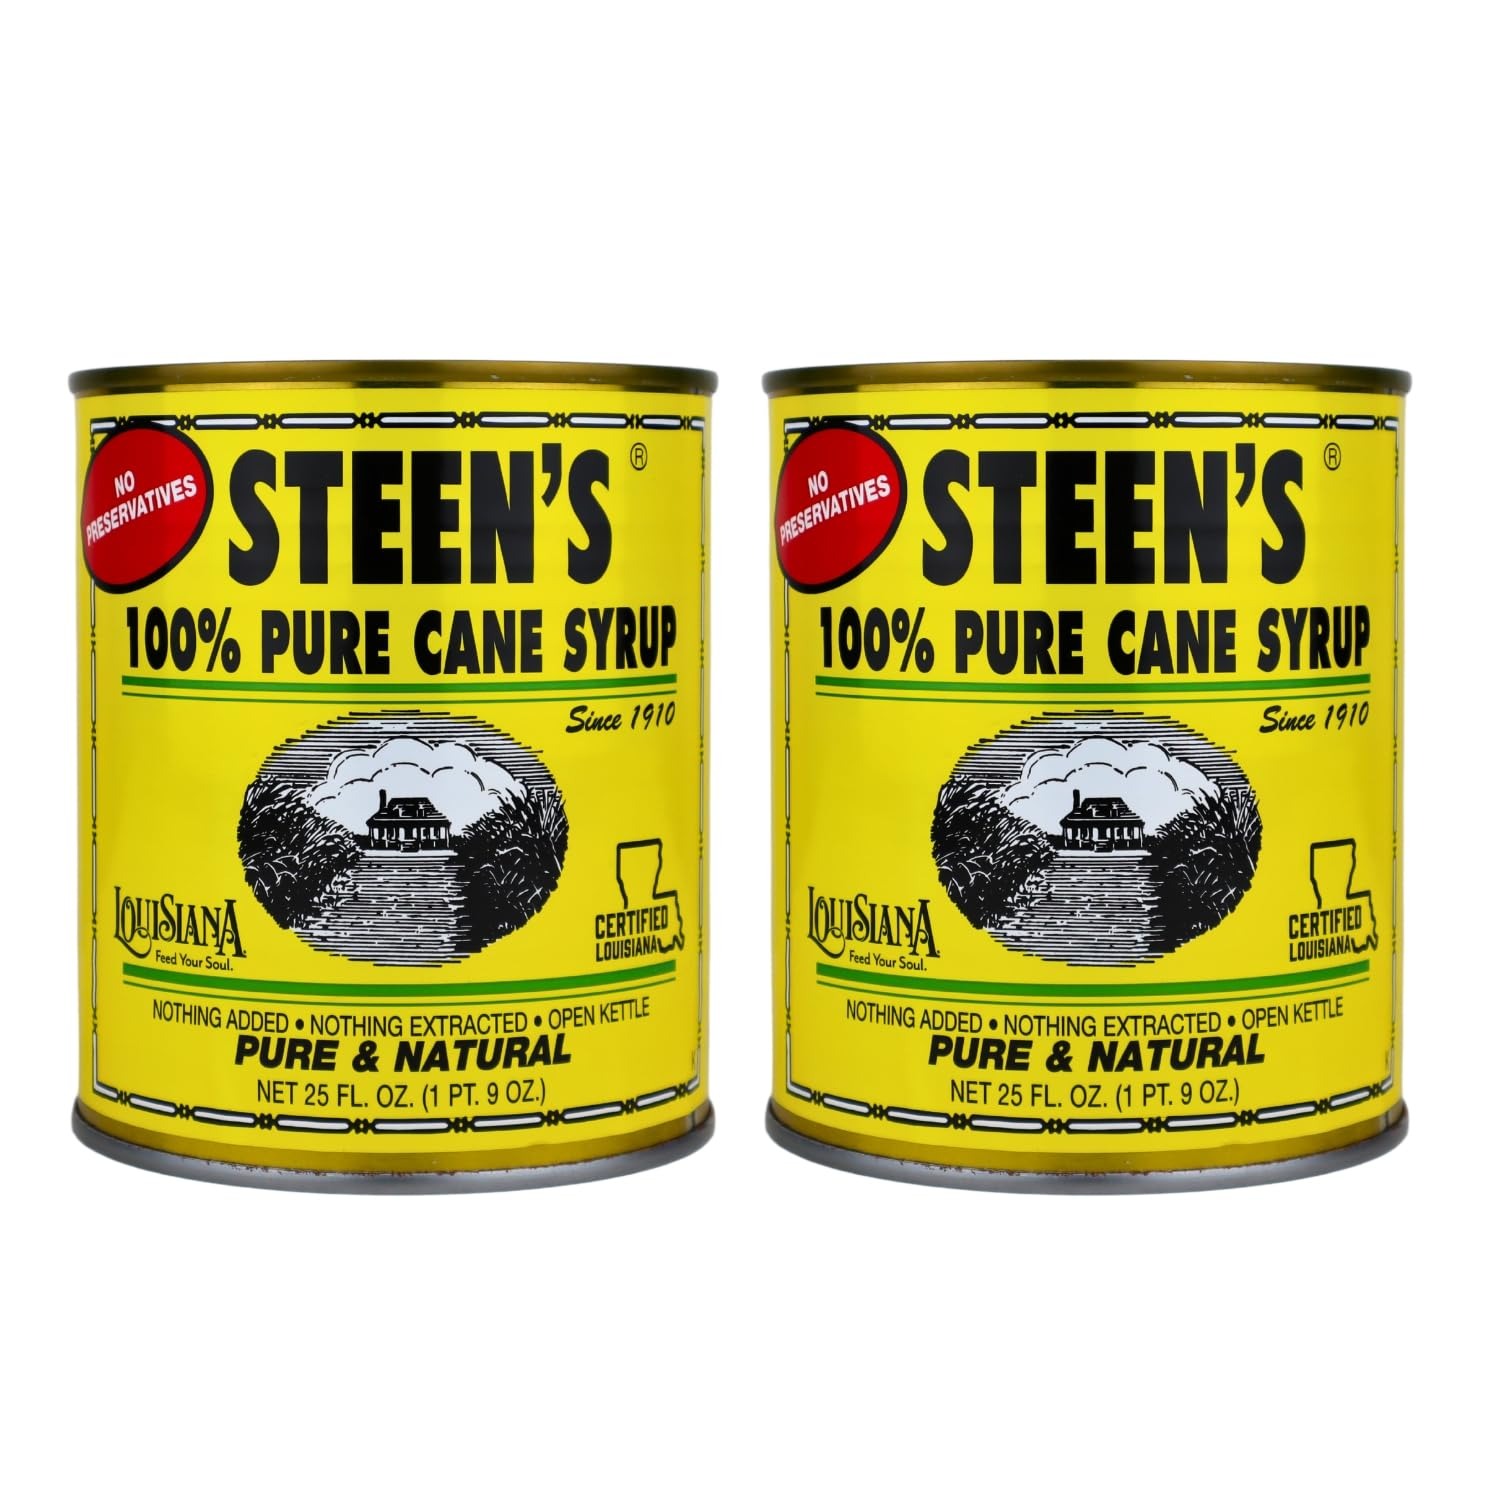
Item Name: Steen's 100% Pure Cane Syrup 25oz Can (25 Fl Oz (Pack of 2))
Bullet Point 1: Steen’s 100% Pure Cane Syrup – Enjoy two 25 oz cans of rich, authentic Louisiana cane syrup made with time-honored techniques.
Bullet Point 2: Bold & Natural Flavor – Slow-cooked in open kettles for a deep, molasses-like taste with no additives or preservatives.
Bullet Point 3: Perfect for Cooking & Baking – Elevate biscuits, pancakes, pies, glazes, BBQ sauces, and marinades with pure cane sweetness.
Bullet Point 4: Essential Southern Pantry Staple – A must-have for lovers of traditional Southern cuisine and homemade comfort foods.
Bullet Point 5: Made in Louisiana Since 1910 – A time-honored tradition bringing authentic Southern flavors to your kitchen.
Product Description: Steen's 100% Pure Cane Syrup 25oz Can
Value: 50.0
Unit: Fl Oz

Price: 26.99